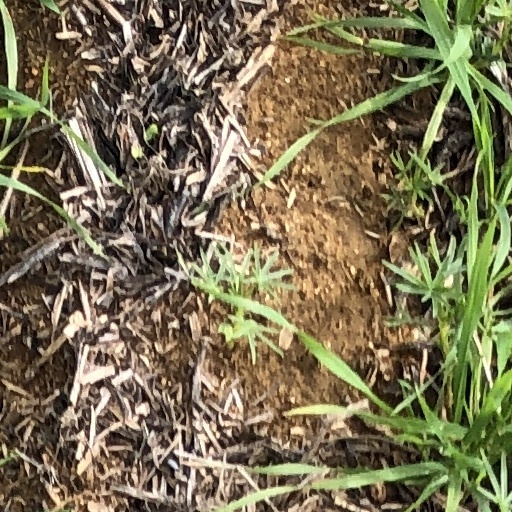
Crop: wheat